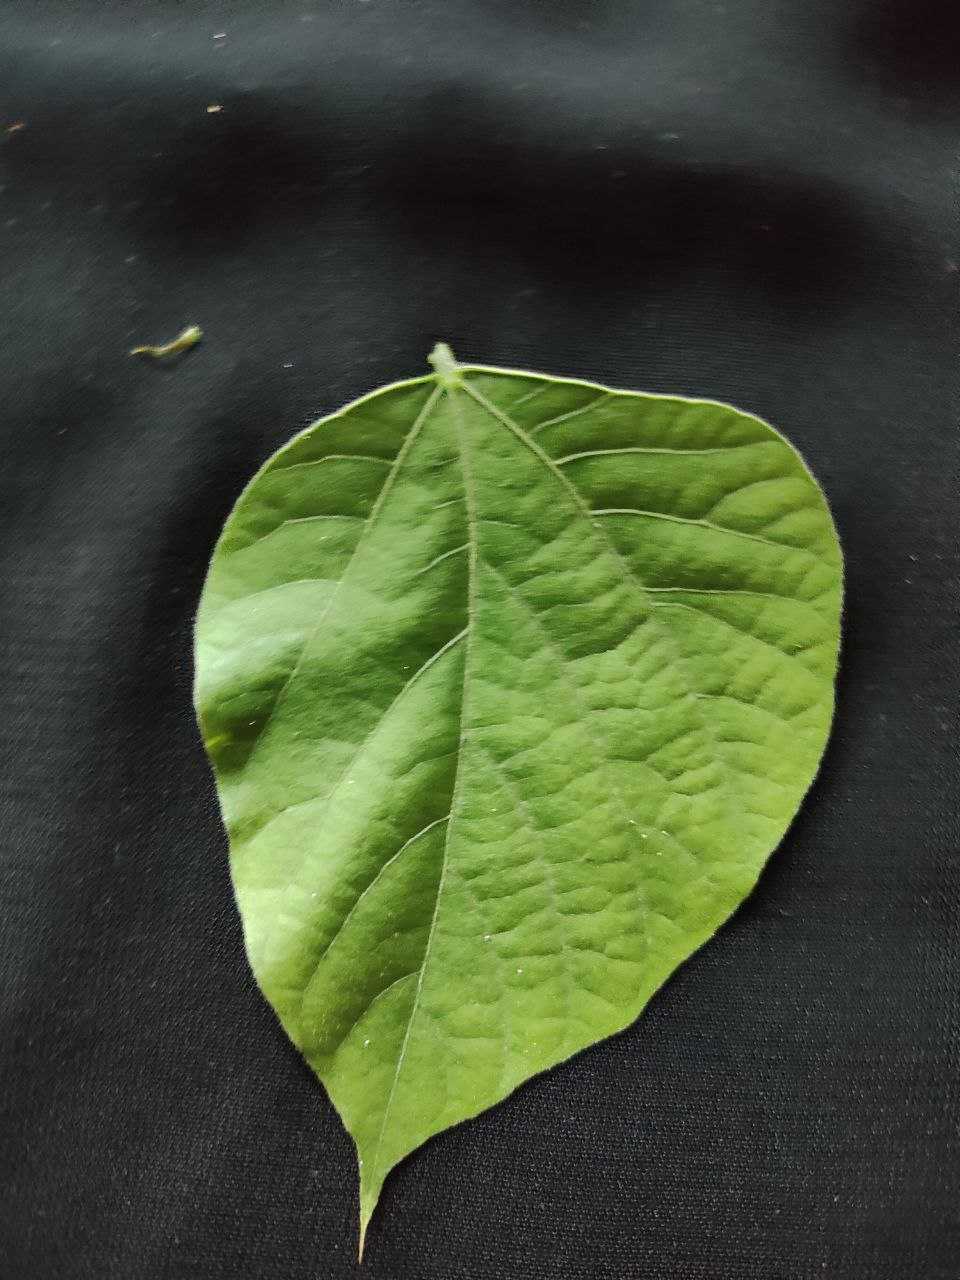
Crop: bean
Leaf condition: Fresh Leaf